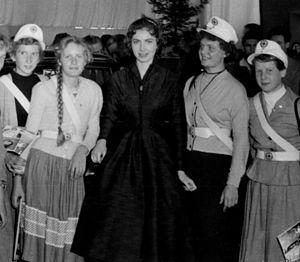
Margit Nünke, née le 15 novembre 1930 à Stettin en Poméranie occidentale et morte le 10 janvier 2015 à Munich, était un mannequin et une actrice allemande sacrée Miss Allemagne en 1955.
Miss Univers 1955, est la 4ᵉ édition du concours de Miss Univers a lieu le 24 juillet 1955, au Long Beach Municipal Auditorium, à Long Beach, Californie, États-Unis.